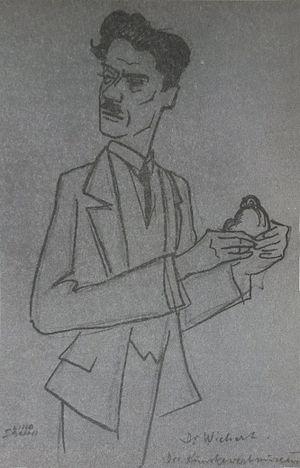
Friedrich Karl Adolf Wichert est un historien d'art allemand. Il était directeur de la Kunsthalle de Mannheim et de la Städelschule de Francfort, ainsi que collaborateur du programme d'urbanisme Das neue Frankfurt.